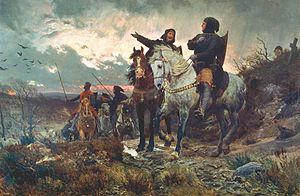
Historiemaleri
"""De sammensvorne rider fra Finderup"" malet af Otto Bache i 1882 til Frederiksborgmuseet er det mest kendte danske historiemaleri."
Historiemaleri er en genre indenfor malerkunsten, der viser historiske hændelser, bibelske og mytologiske scener, samt fortællinger fra antikkens litteratur. Fra 1600-tallet og frem til slutningen af 1800-tallet herskede der et klart defineret hierarki inden for kunsten: historiemaleriet regnedes for det mest prestigefyldte. Denne rangering skyldtes de særligt store krav, der stilledes til en god historiemaler. Kunstneren skal for det første fortolke det oftest skriftlige forlæg og omsætte det til billedsprog. Dernæst skal han komponere en fremstilling, der kan fænge beskuerens sind og sanser.